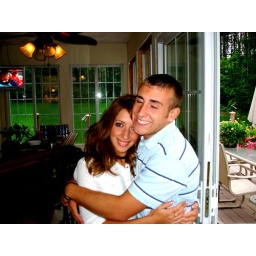
Hanging out in the new bar room on the side of the house